Jorge Juan y Santacilia

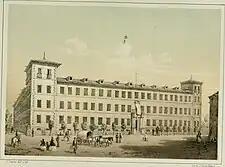
Engraving of the Seminary of Nobles of Madrid, from "Historia de la Villa y Corte de Madrid", vol. 4 (1864), by J. A. de los Ríos and C. Rosell

During Juan's lifetime, the universities in Spain were wholly controlled by the Catholic Church and offered no modern scientific instruction. Juan promoted the teaching of differential and integral calculus in the Spanish military academies and helped to supply those institutions with modern scientific equipment. In 1752, the King appointed Juan as Captain of the Royal Company of Marine Guards ("Capitán de la Real Compañía de Guardias Marinas"), which effectively put him in control of the Naval Academy in Cádiz. Juan appointed the French astronomer Louis Godin, with whom he had worked during the mission in South America, as director of the Academy. Together, in 1753 Juan and Godin established Spain's first astronomical observatory, the Royal Naval Observatory, based in Cádiz. In 1757, Juan published a new textbook, the "Navigational Compendium", for the instruction of the Academy's cadets.